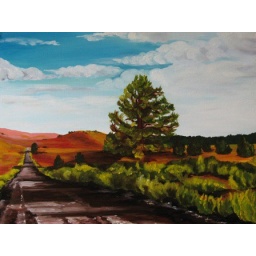
This 18&amp;quot;/24&amp;quot;/1&amp;quot; oil painting shows a gravel road and juniper tree in Rager, OR.